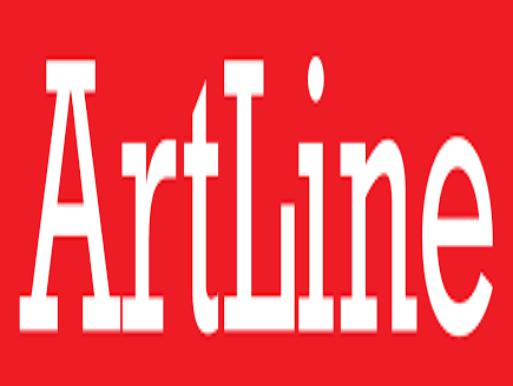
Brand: artline
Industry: Necessities